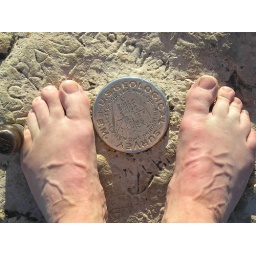
at the Grand Canyon, this marker was on the rock I'm standing on in the previous pic